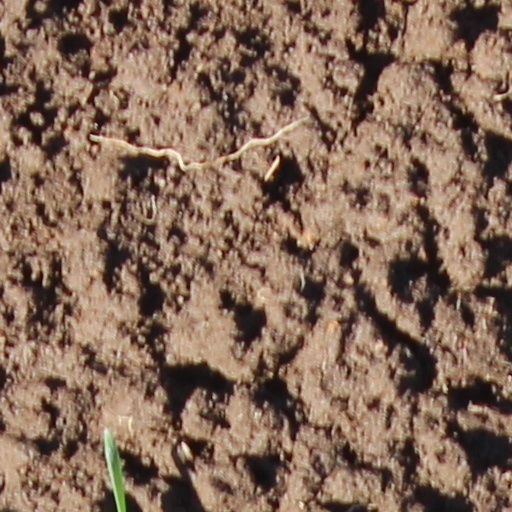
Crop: wheat